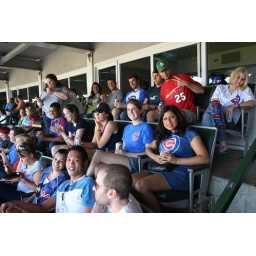
That's just not right to be at a Cubs game in Tribune's box seats and be sporting a Cardinal's shirt!